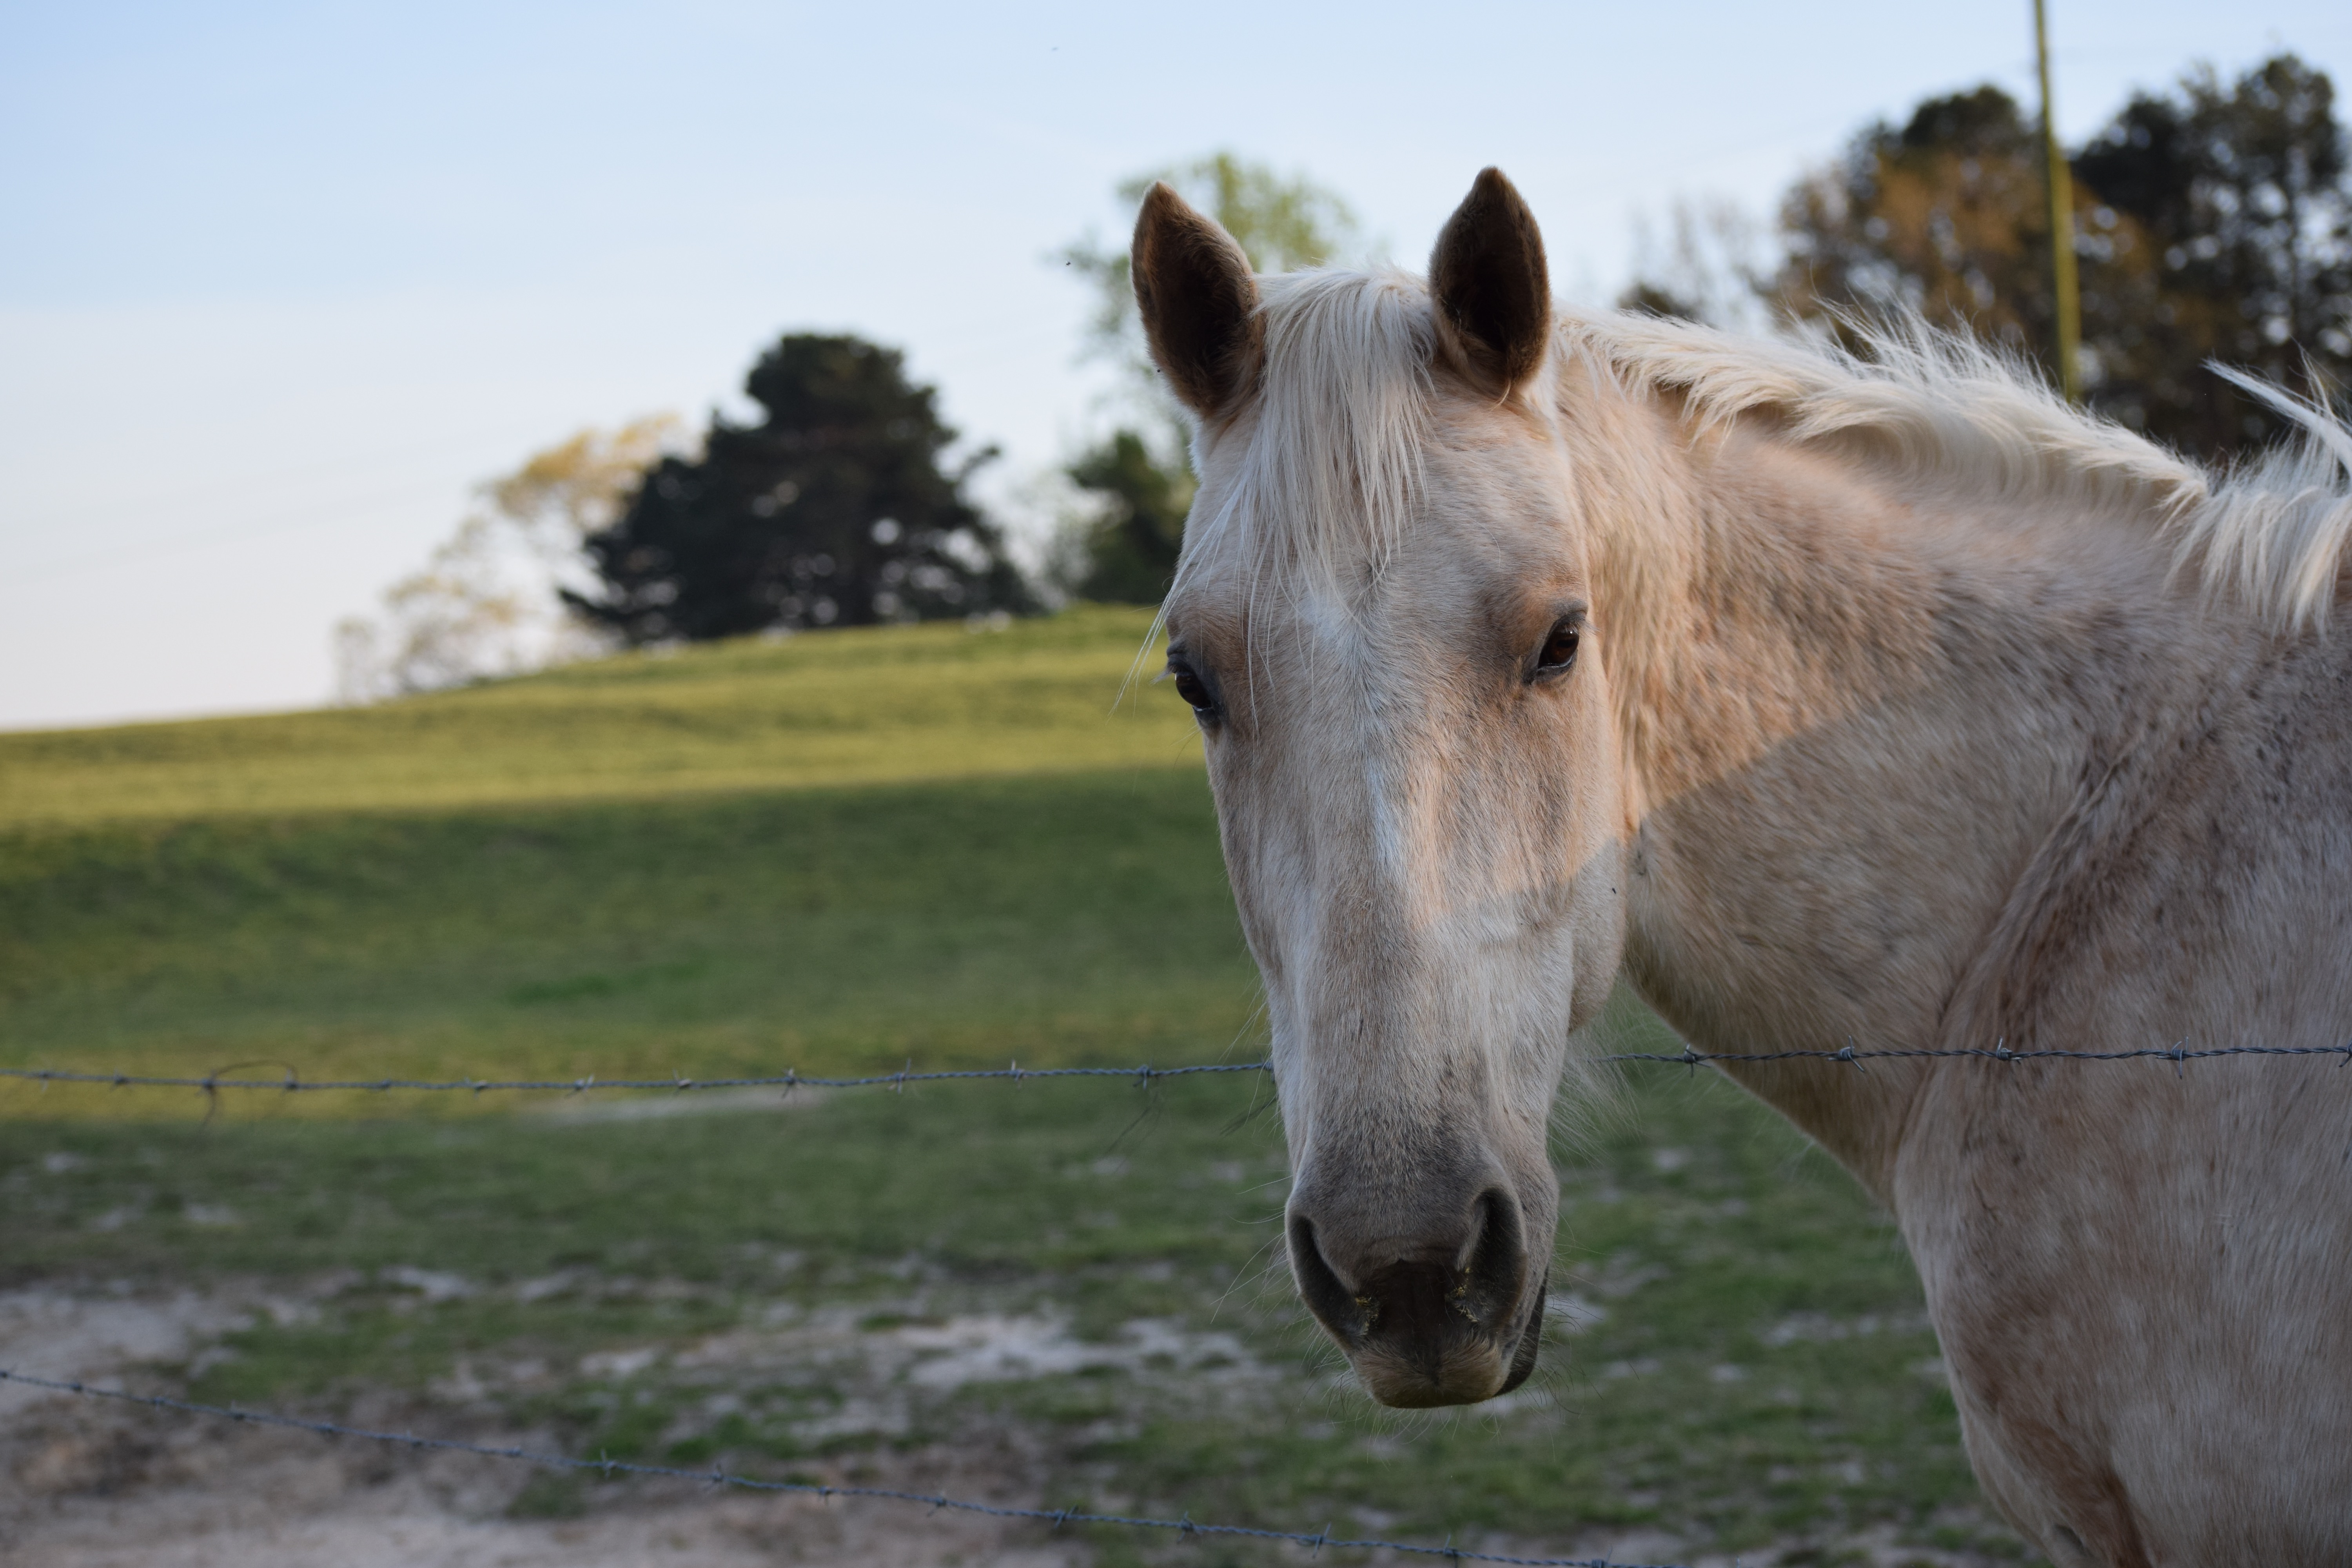
wildlife, pasture, horse, mammal, stallion, mane, fauna, donkey, vertebrate, mare, foal, colt, pack animal, horse like mammal, mustang horse